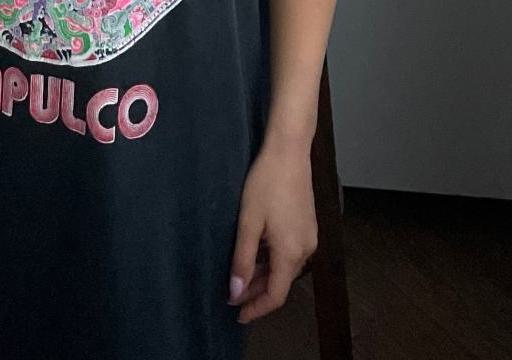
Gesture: no_gesture